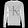
Label: Pullover